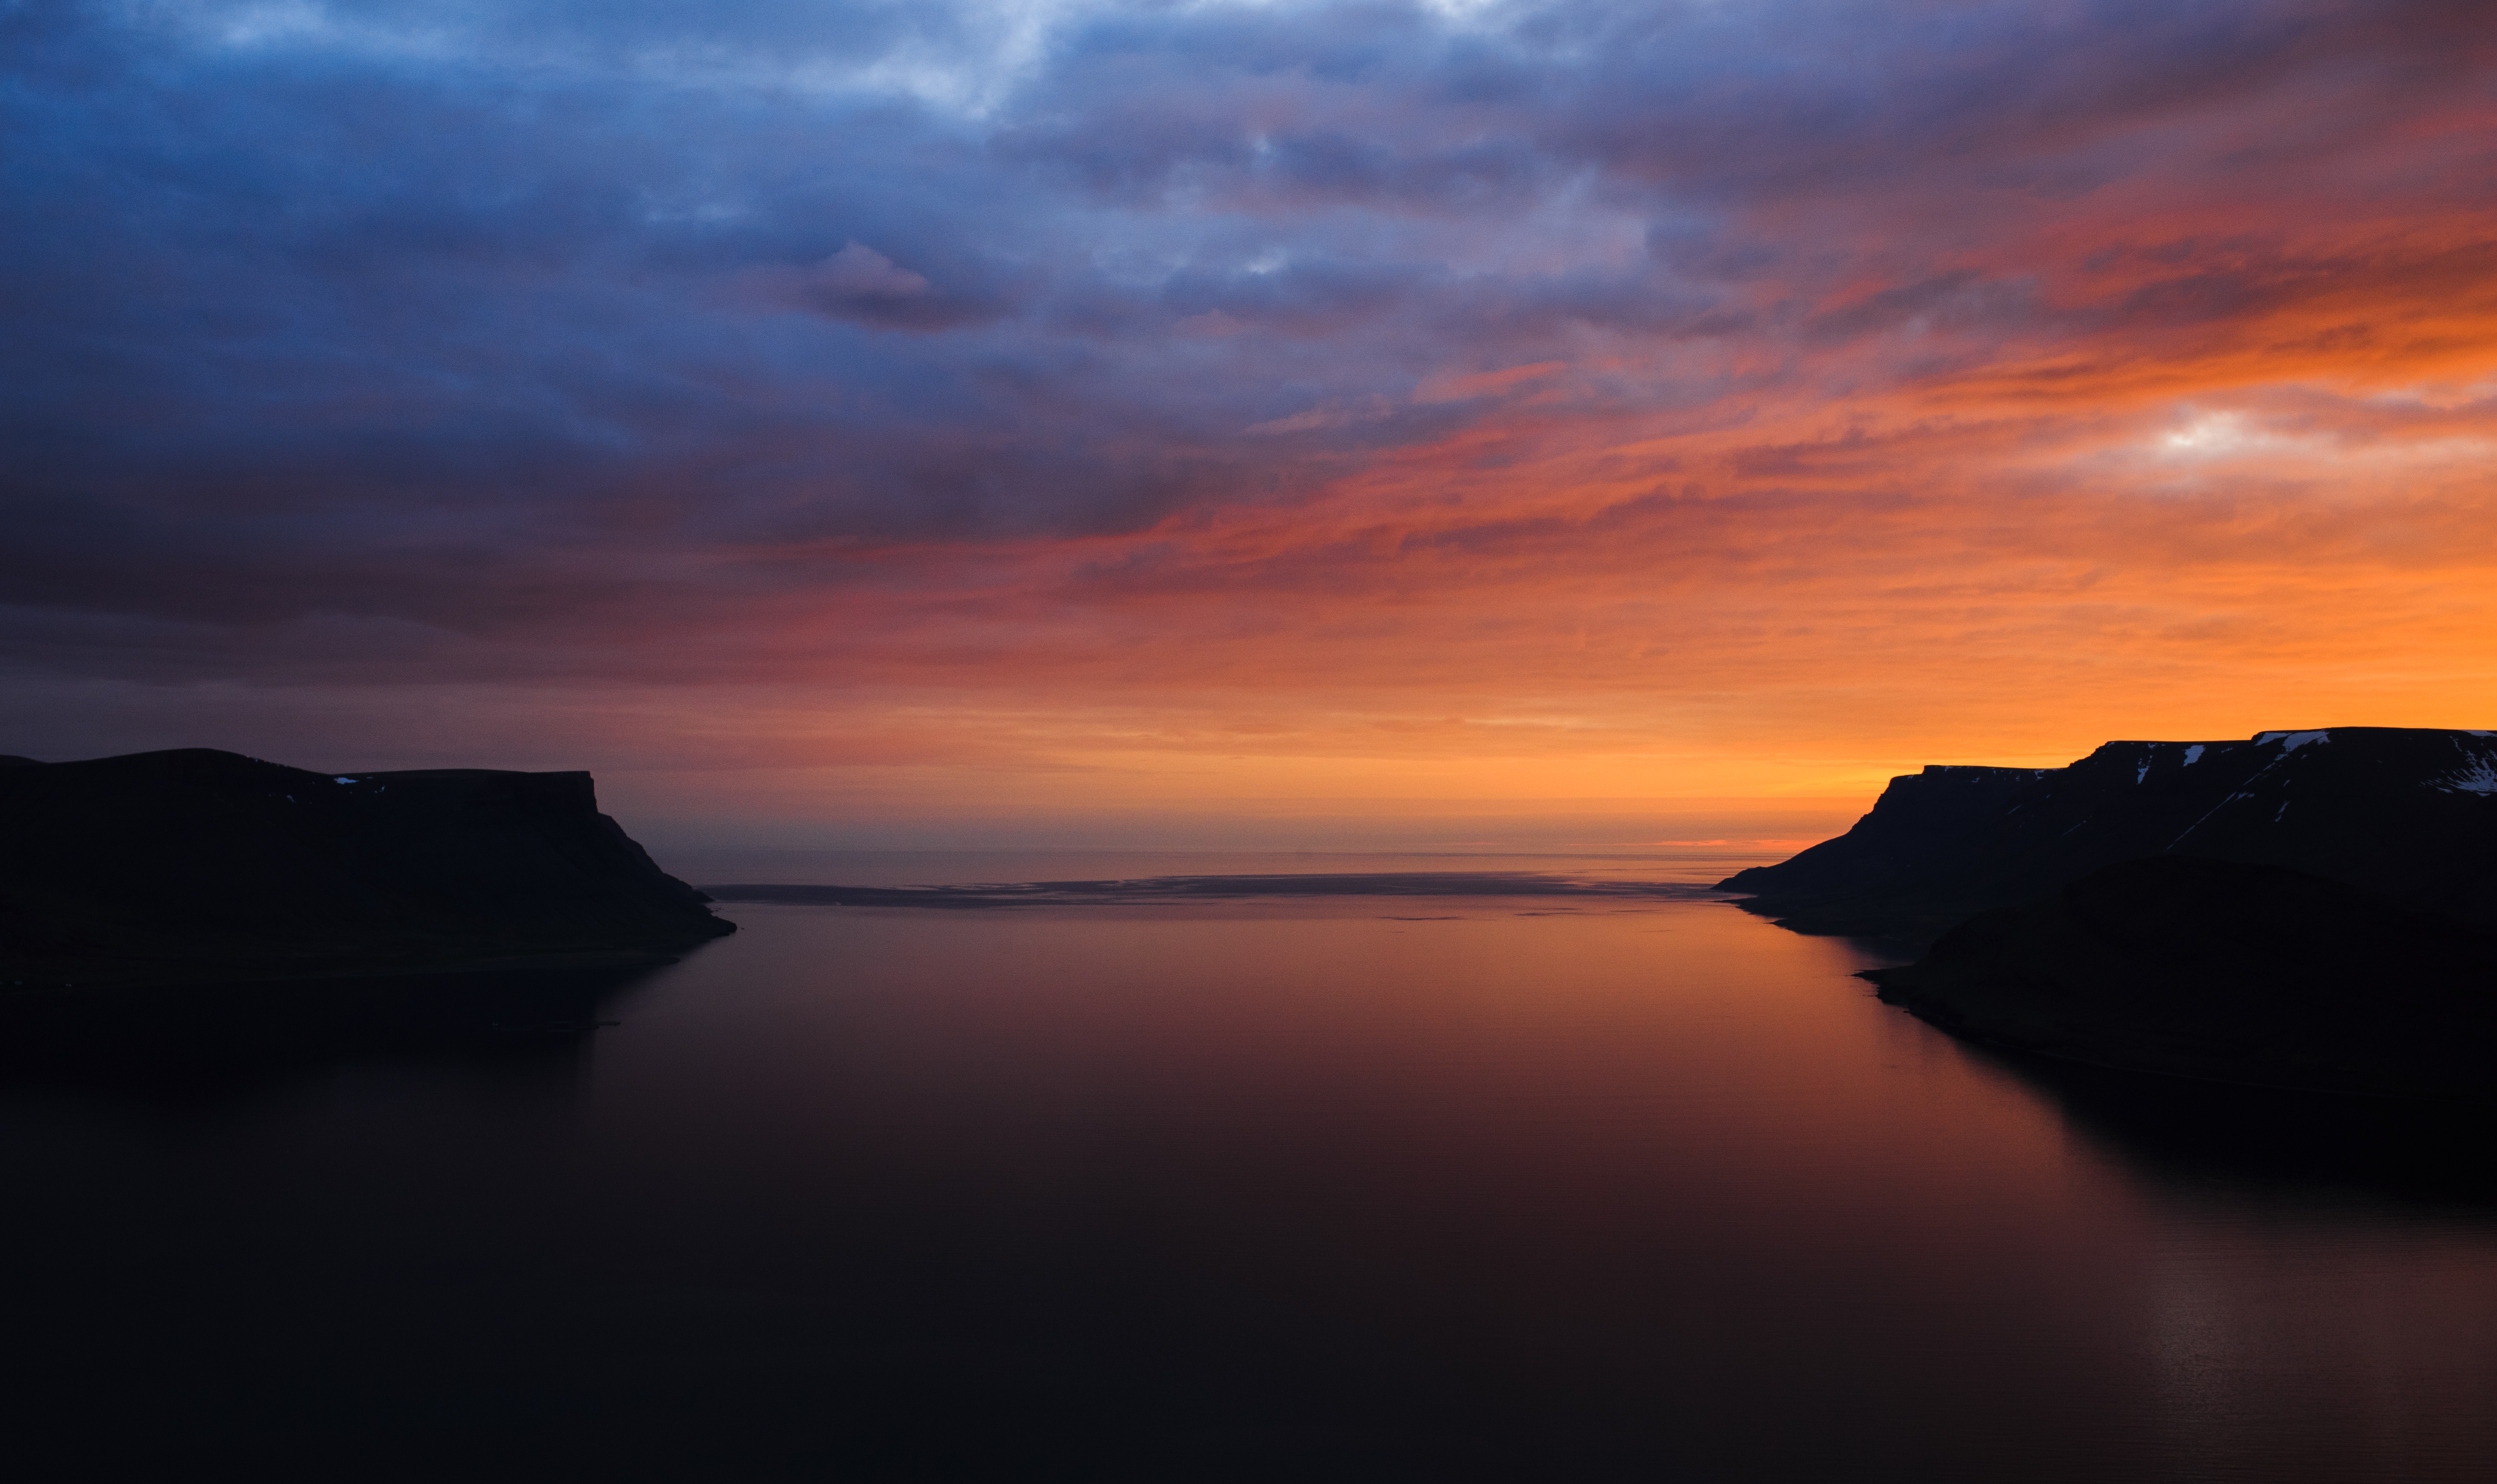
sea, coast, ocean, horizon, cloud, sky, sunrise, sunset, morning, dawn, atmosphere, dusk, evening, reflection, loch, afterglow, atmospheric phenomenon, red sky at morning